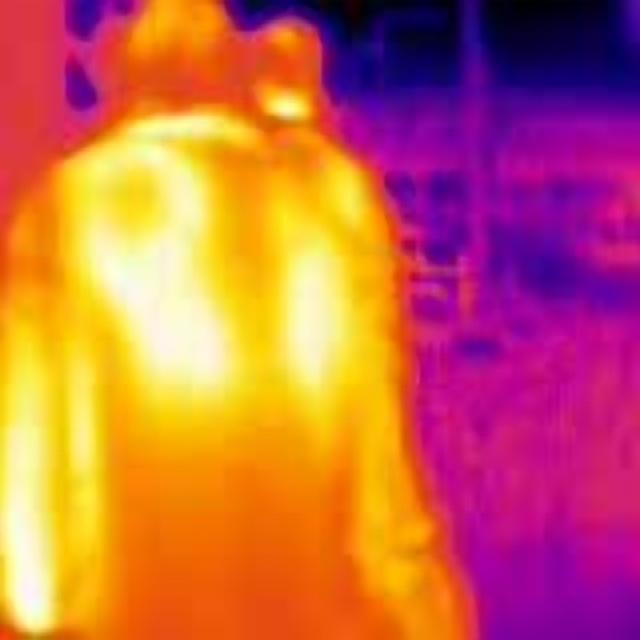
Detected objects:
label: person
label: person